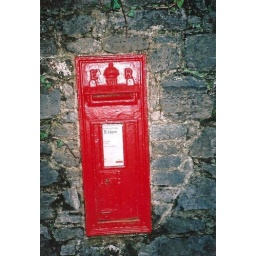
Unusually styled Edward VII wall box in Old Totnes Road Buckfastleigh Devon